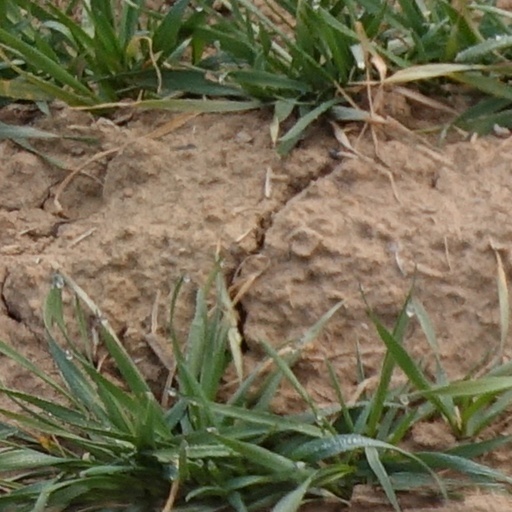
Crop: wheat